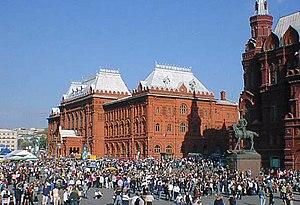
L'Empire russe, ou empire de Russie, est l'entité politique de la Russie de 1721, sous le règne de Pierre Iᵉʳ, au 14 septembre 1917, jour la proclamation de la République russe. Sa capitale est Saint-Pétersbourg.